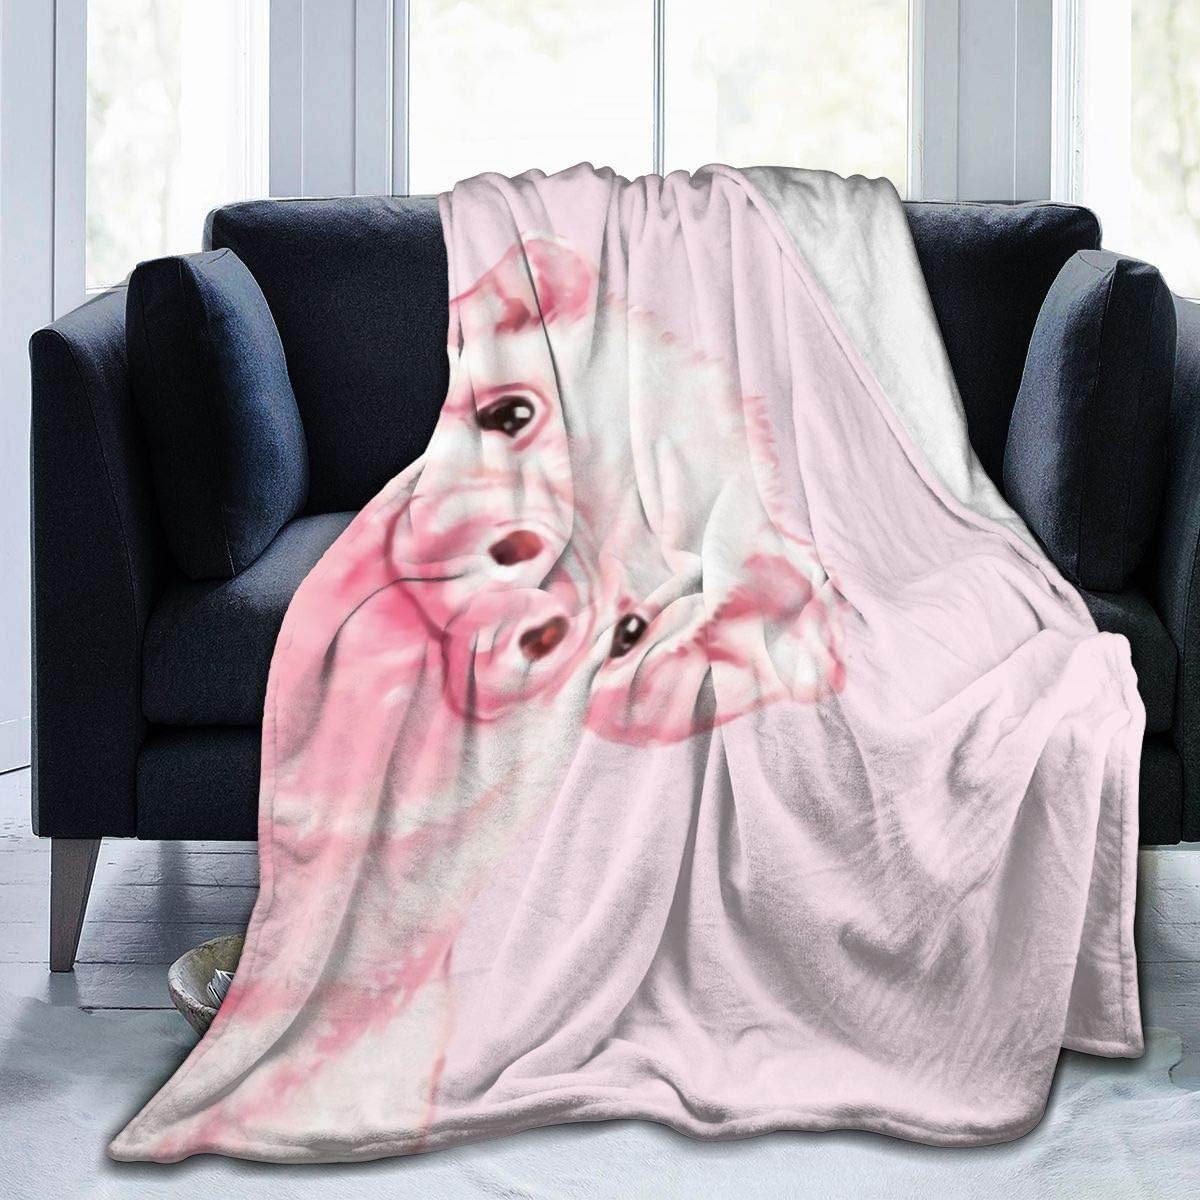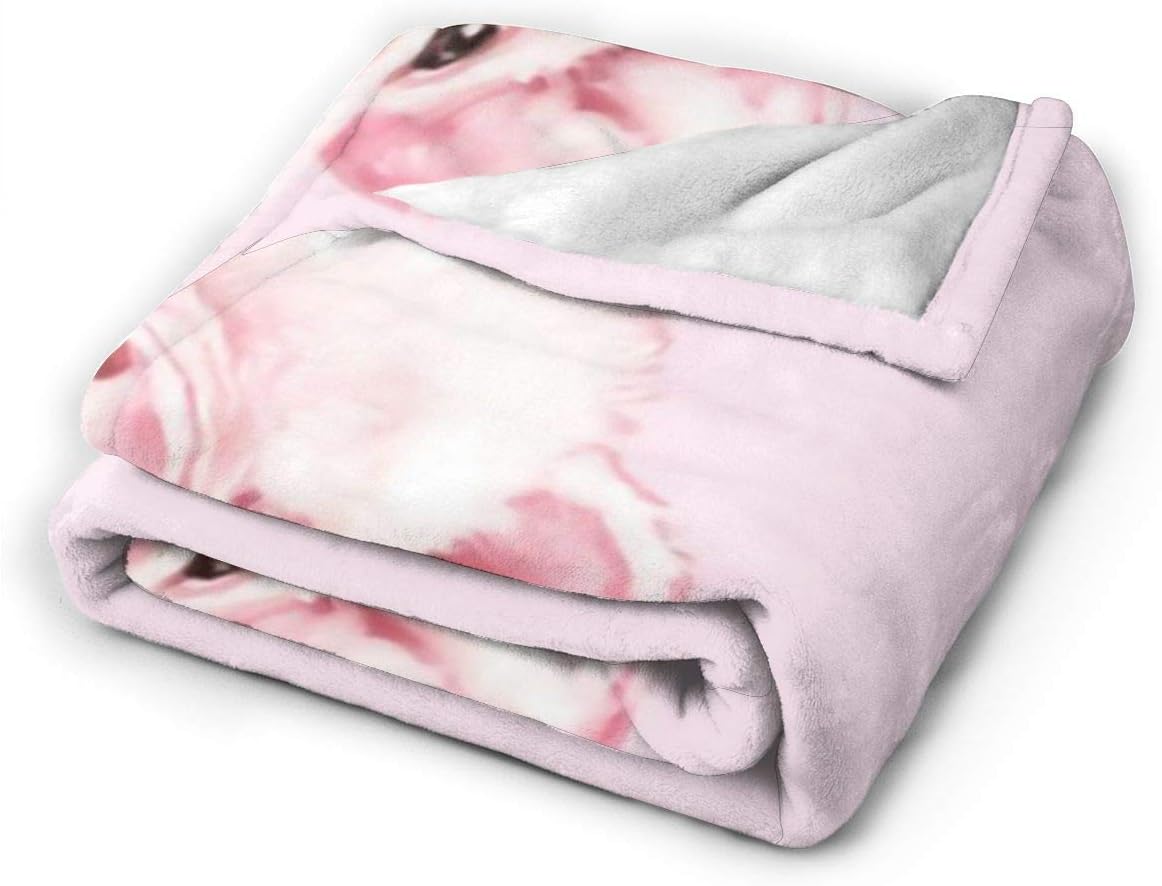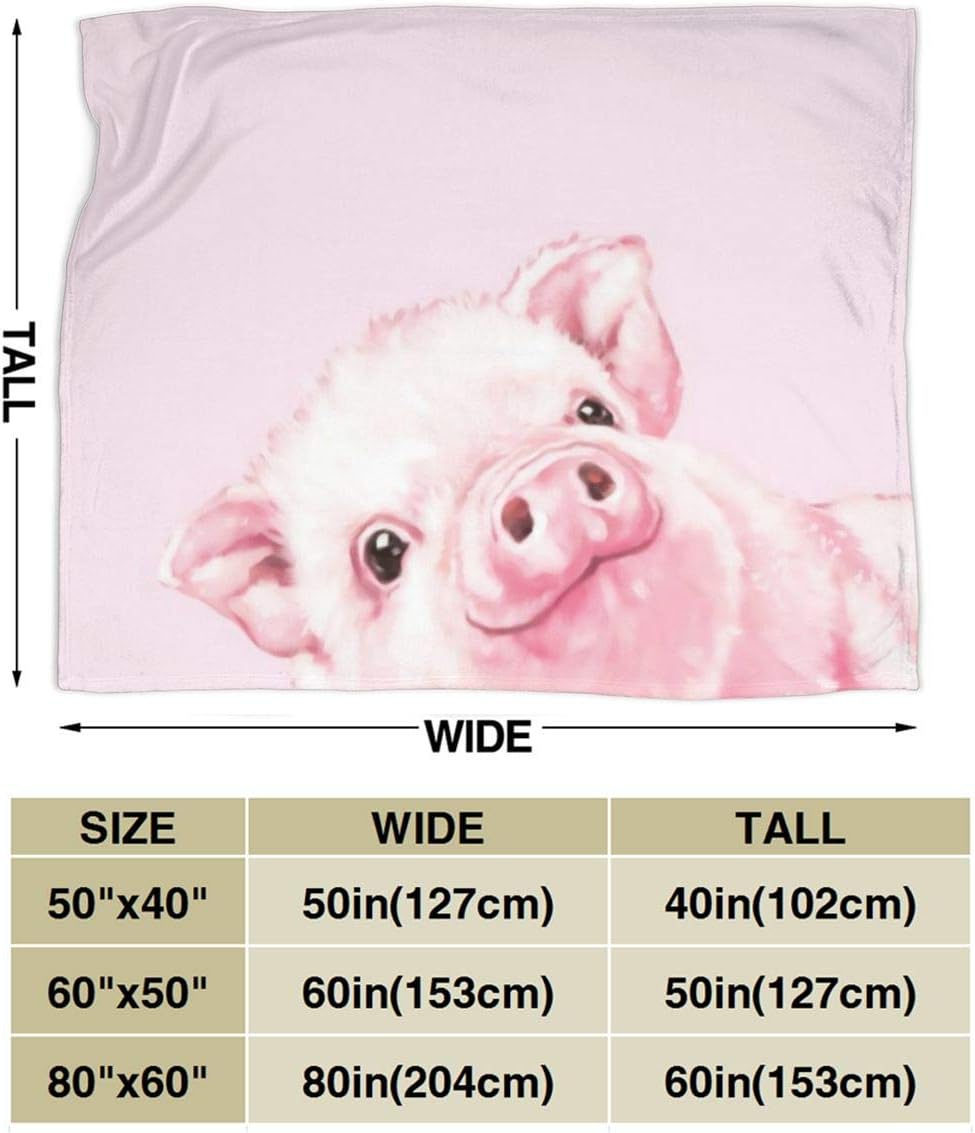
Novelty Flannel Fleece Throw, 50" x 40", Sneaky Baby Pink Pig Cute Animal Family Pet Pattern Throw Blanket for Fall Chair Wedding Gift, Air Conditioning Blanket Easy Care
Category: Amazon Home
Our FLANNEL FLEECE BLANKET Our Flannel Fleece Blanket ensures you get warmth and comfort with magnificent luxury and fluffy softness to help you forget all your stress of the day. Our Flannel Fleece Blanket ensures you get warmth and comfort with magnificent luxury and fluffy softness to help you forget all your stress of the day. Our plush and soft blanket will make you feel warm and relaxed like a solid hug to improve your sleep quality all night long. Our plush and soft blanket will make you feel warm and relaxed like a solid hug to improve your sleep quality all night long. This plush Flannel Fleece throw blanket makes your bedroom look more stylish and comfortable. This plush Flannel Fleece throw blanket makes your bedroom look more stylish and comfortable. Soft & Durable Construction Our high-quality bed throw blanket with plush microfiber flannel will bring you extra comfort. Unique stylish design offers you different kinds of softness with one side smooth and one side fuzzy. Premium Selection Neat stitches enhance strong connections at seams and better strength with an integrated outlook. Multi-Purpose Perfect to throw on your sofa bed or in your car superior durable and extra warm, suitable for the Sitting room, Bedroom, Dinning room, Comfort Carpet, Wrap up yourself when reading or watching TV. Great Housewarming Gift! 100% Satisfaction Guaranteed We are so confident with so many years experience in flannel fleece blanket manufacturing that you will fall in love with this product, If there is any problems or concerns, please feel free to reach out to us!
Features: Cotton,fleece,flannel | Anti-pilling flannel | [Premium Flannel Selection]: Soft blanket utilizes 100% pilling proof flannel fabric all layers to last for long use and provides fade resistance better than others like cotton blanket - Flannel blanket is NOT tend to bunch with time like cotton which has little elasticity to keep its shape - Save your time with quick drying and wrinkle resistant blanket. | [Size Design]: Full over 3D photo printing(Single-sided). Available in three sizes choose (L x W) - 50x40 inch, 60x50 inch, 80x60 inch. Suitable for Kids, Baby, Toddler, Boys, Girls, Children, Adults, Elderly, Parents and Grandparents and Everyone. | [Fleece Blanket Benefits]: Our throw blanket keeps you warm, but it’s not thick to the point where it will overheat you, giving you the perfectly-balanced versatile throw blanket. It's non-shedding and prevents allergy. Ideal for those who are allergic and asthmatic! | [Versatility]: Luxury warm flannel fleece blankets is good for all seasons, and design for indoors and outdoors, bed, couch, camping and travelling occasion. Keeps you warm while provides you with a soft and gentle touch. Offers you great comfort in cold winter or AC room in summer. Ideal Christmas New Year gift option for friends and family. | [Care Instruction]: Easy wash by yourself. Machine wash, quick drying, easy care, durable, don't bleach, don't iron, hang dry recommended.